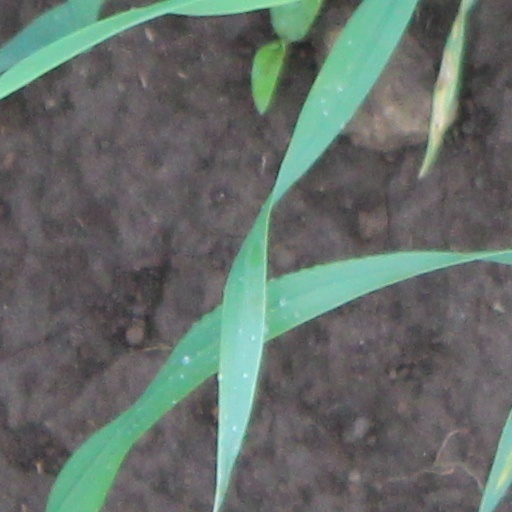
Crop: wheat